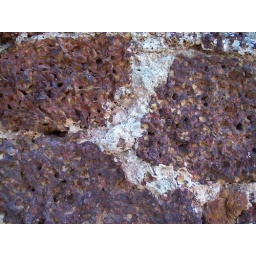
Part of the wall of St Paul's Church, it's an interesting rock - also used in the newly uncovered fort.